Custard

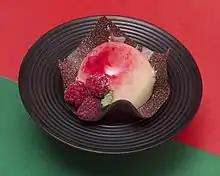
A formal custard preparation, garnished with raspberries

While custard may refer to a wide variety of thickened dishes, technically (and in French cookery) the word "custard" ("crème" or more precisely "crème moulée") refers only to an egg-thickened custard.